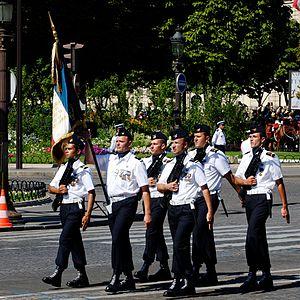
Garde au drapeau de la base aérienne 106 (Bordeaux-Mérignac), défilé du 14 juillet 2008 sur les Champs-Élysées, Paris.
La base aérienne 106 Bordeaux-Mérignac de l'Armée de l'air française est située à douze kilomètres à l'ouest de Bordeaux, à Beutre et à Teynac, sur les territoires des communes de Mérignac et de Saint-Jean-d'Illac, dans le département de la Gironde. Elle partage ses pistes avec l'aéroport civil de Bordeaux-Mérignac. C’est une base opérationnelle de l’Armée de l’air française.